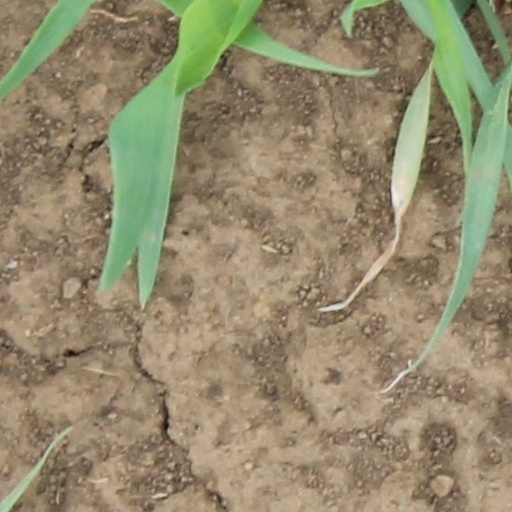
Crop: wheat